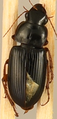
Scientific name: Harpalus paratus
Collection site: North Sterling NEON (STER), plot STER_033